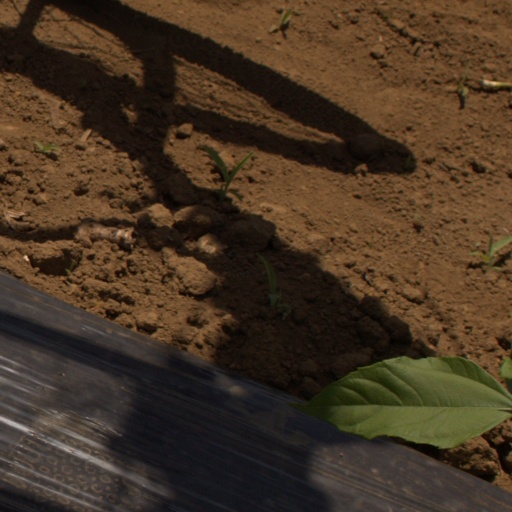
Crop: Jerusalem artichoke